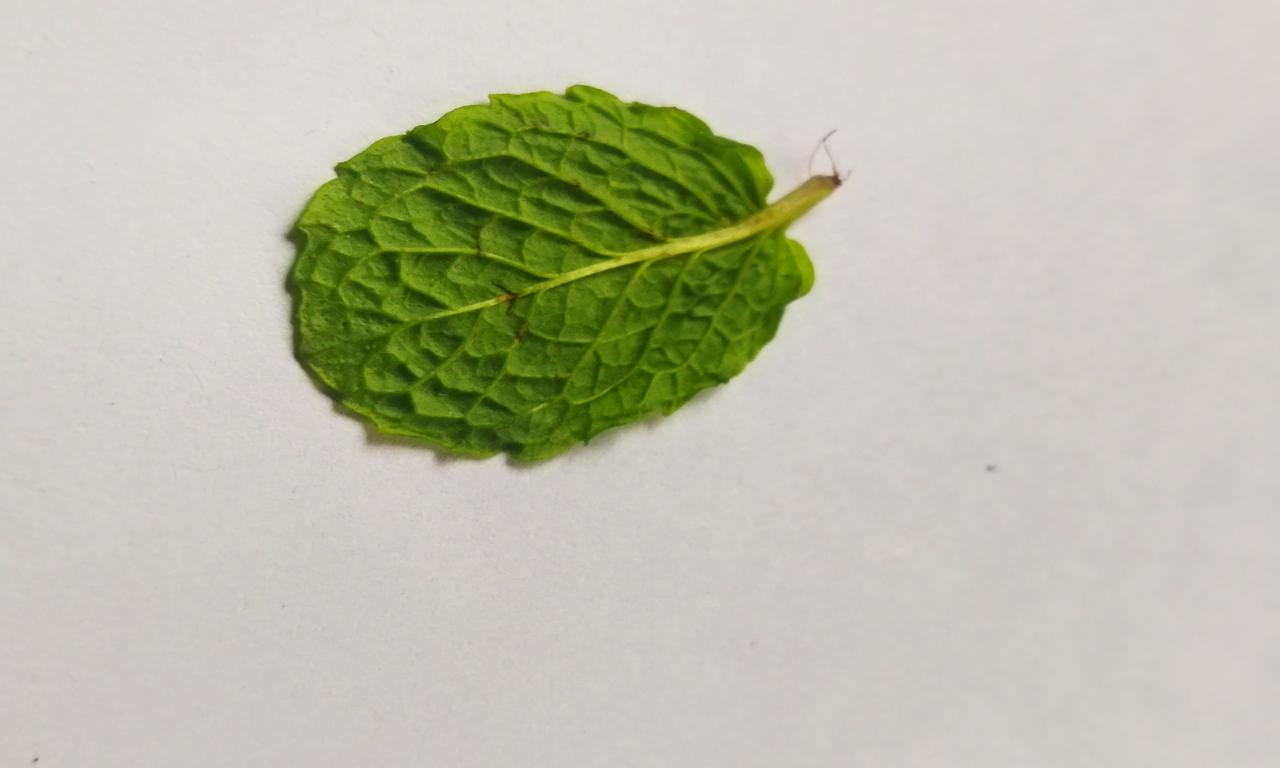
Label: Fresh